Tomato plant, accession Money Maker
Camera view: bottom (45 deg); turntable rotation: 60 degrees
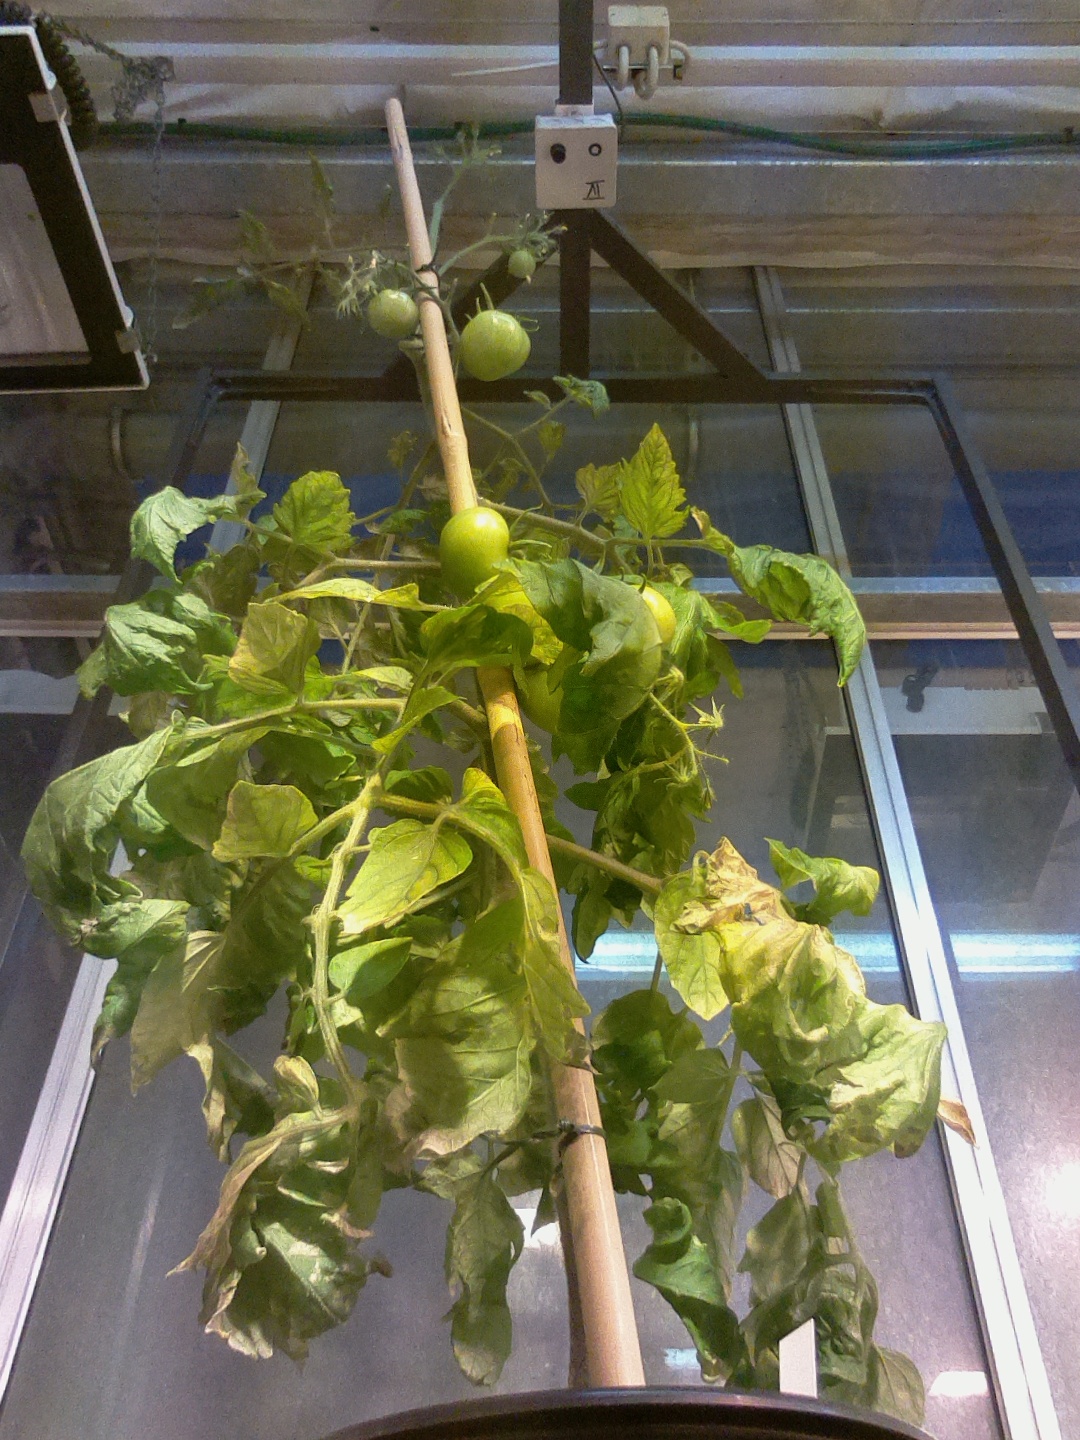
BBCH growth stage 78: 80% -90% of final fruit size